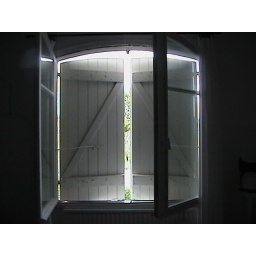
My bedroom window in the morning at Maison Rochette